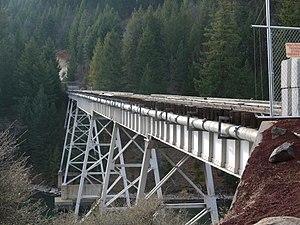
Stand by Me ou Compte sur moi au Québec est une comédie dramatique américaine réalisée par Rob Reiner, sortie en 1986. Il s’agit de l’adaptation de la nouvelle Le Corps publiée dans le recueil Différentes Saisons de Stephen King.